Elena Gadel

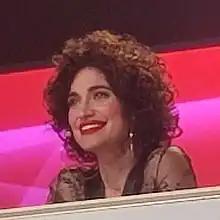
2023, Sant Joan Despí

Gadel was born in Barcelona from parents from Granada and Estremadura. She loved music and started performing at a very young age.